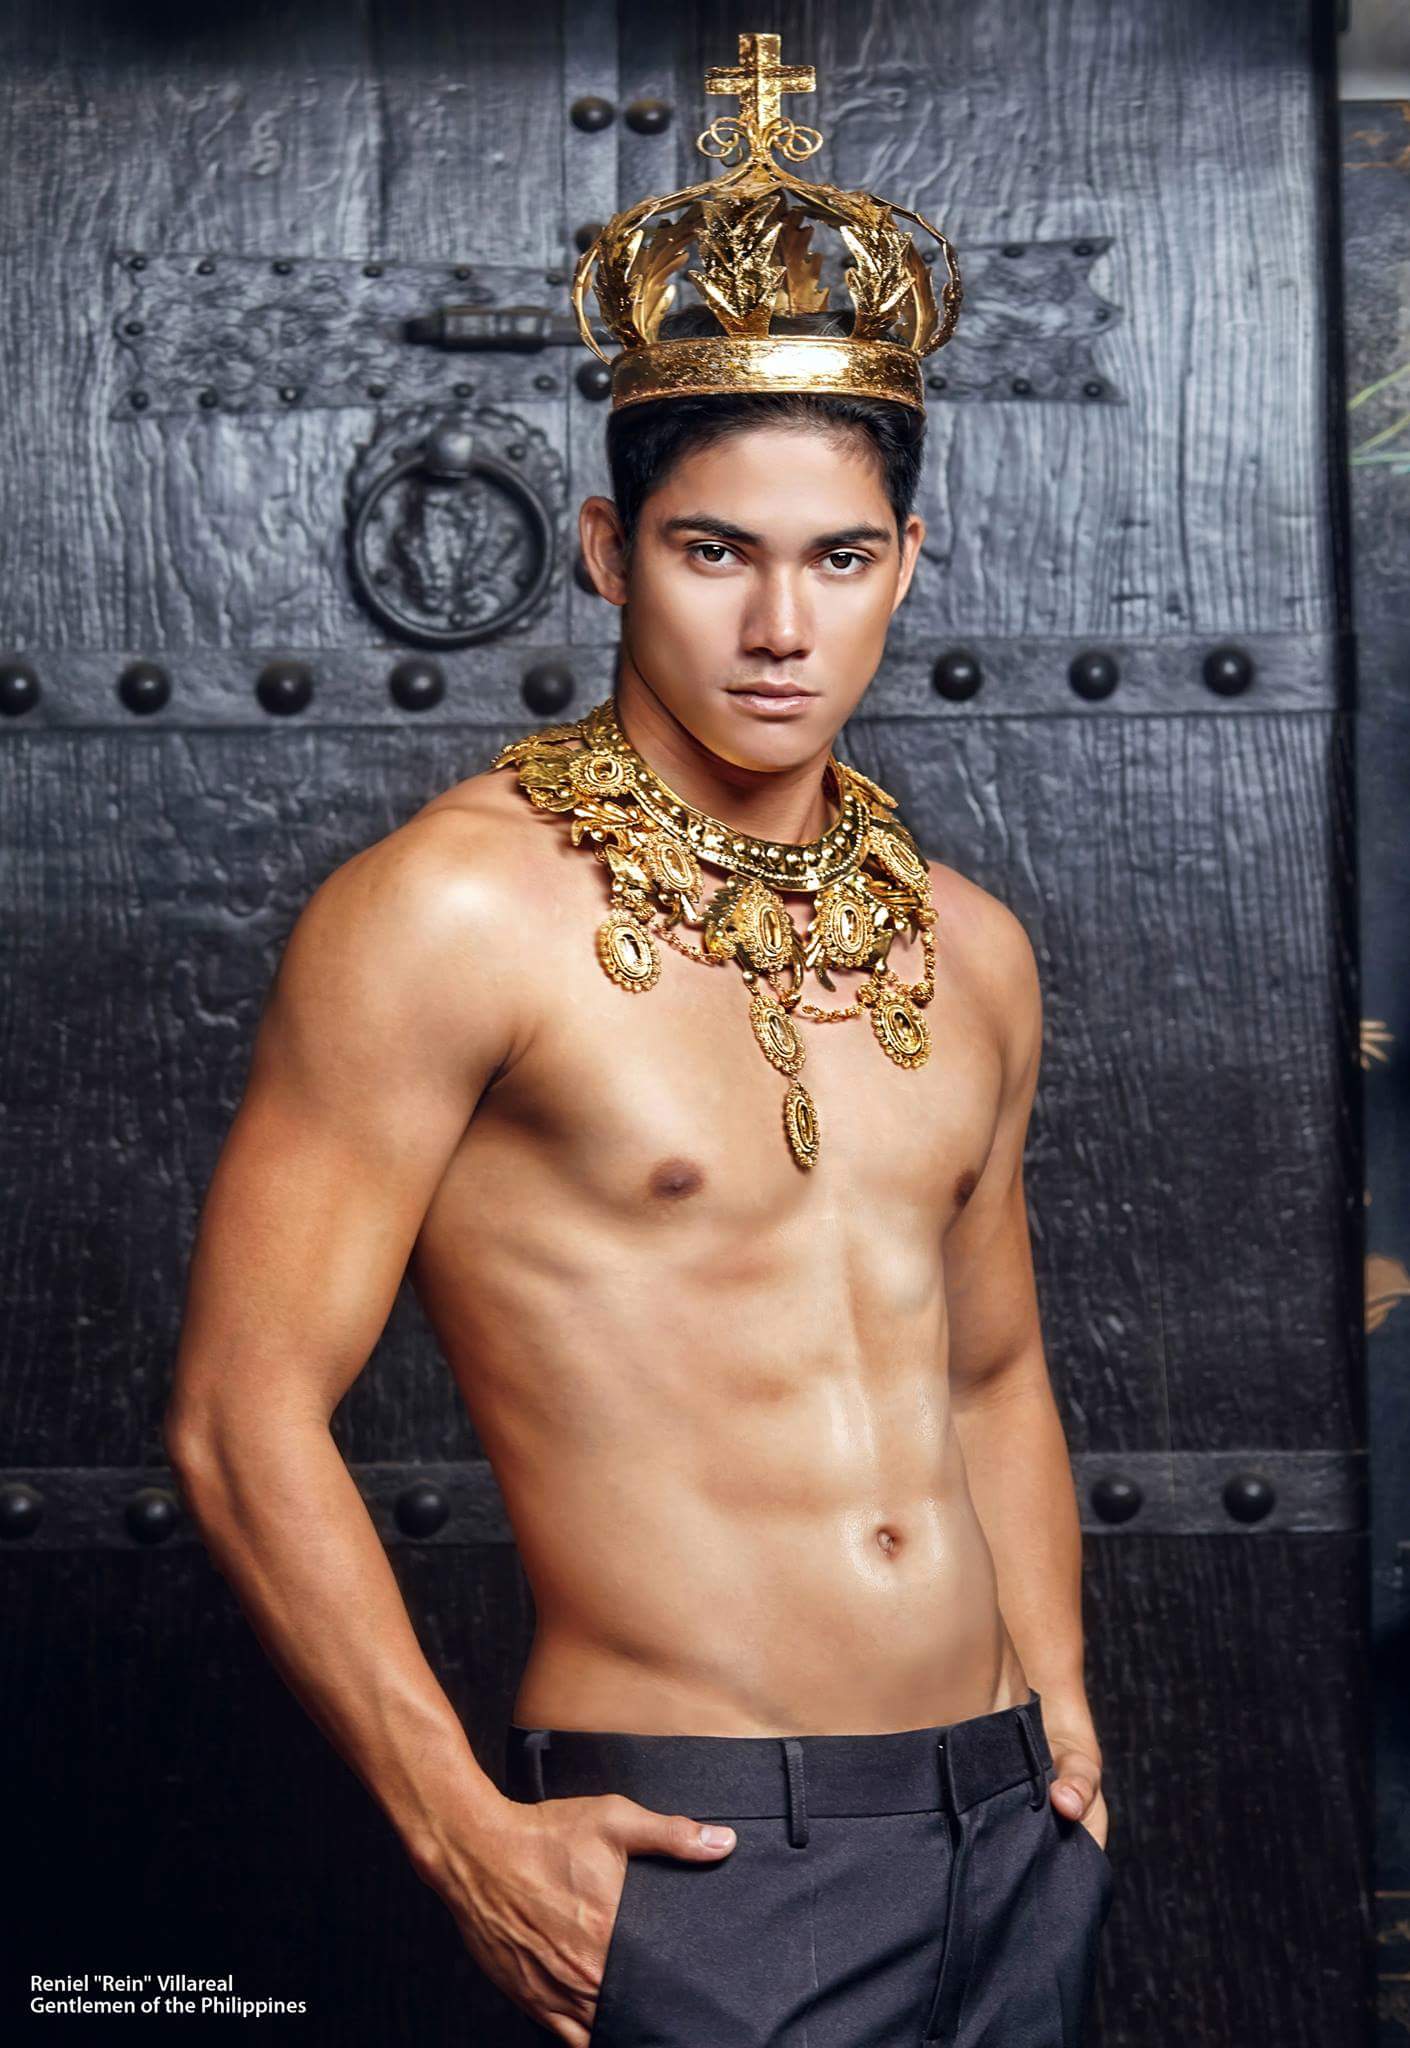
Gender: men